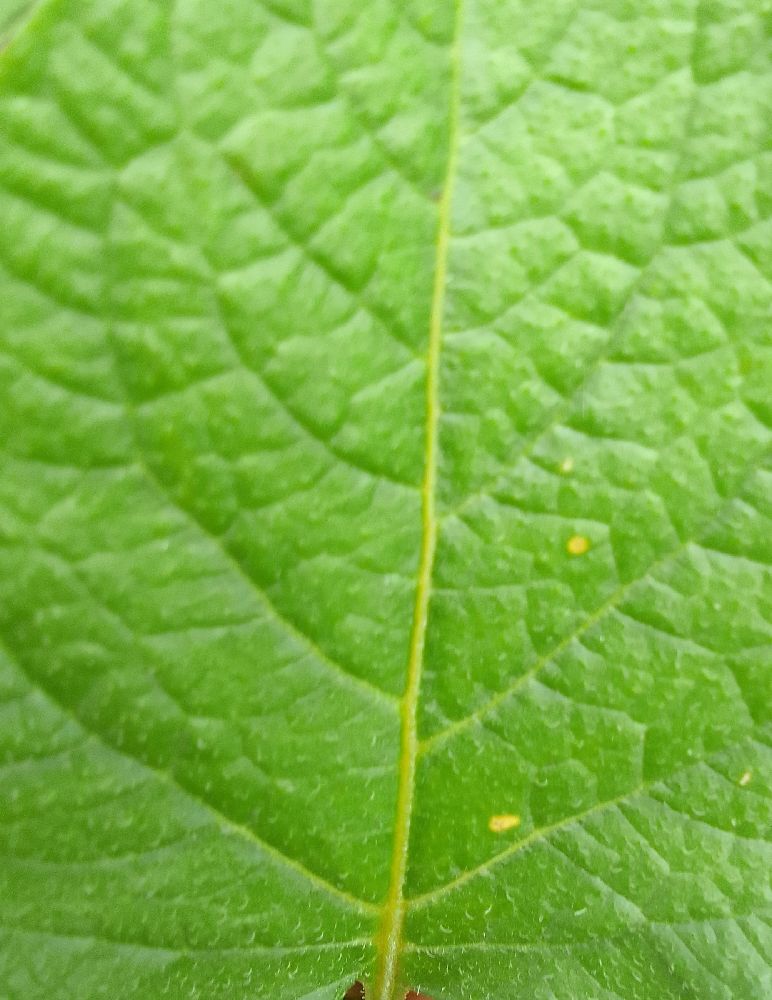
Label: Healthy